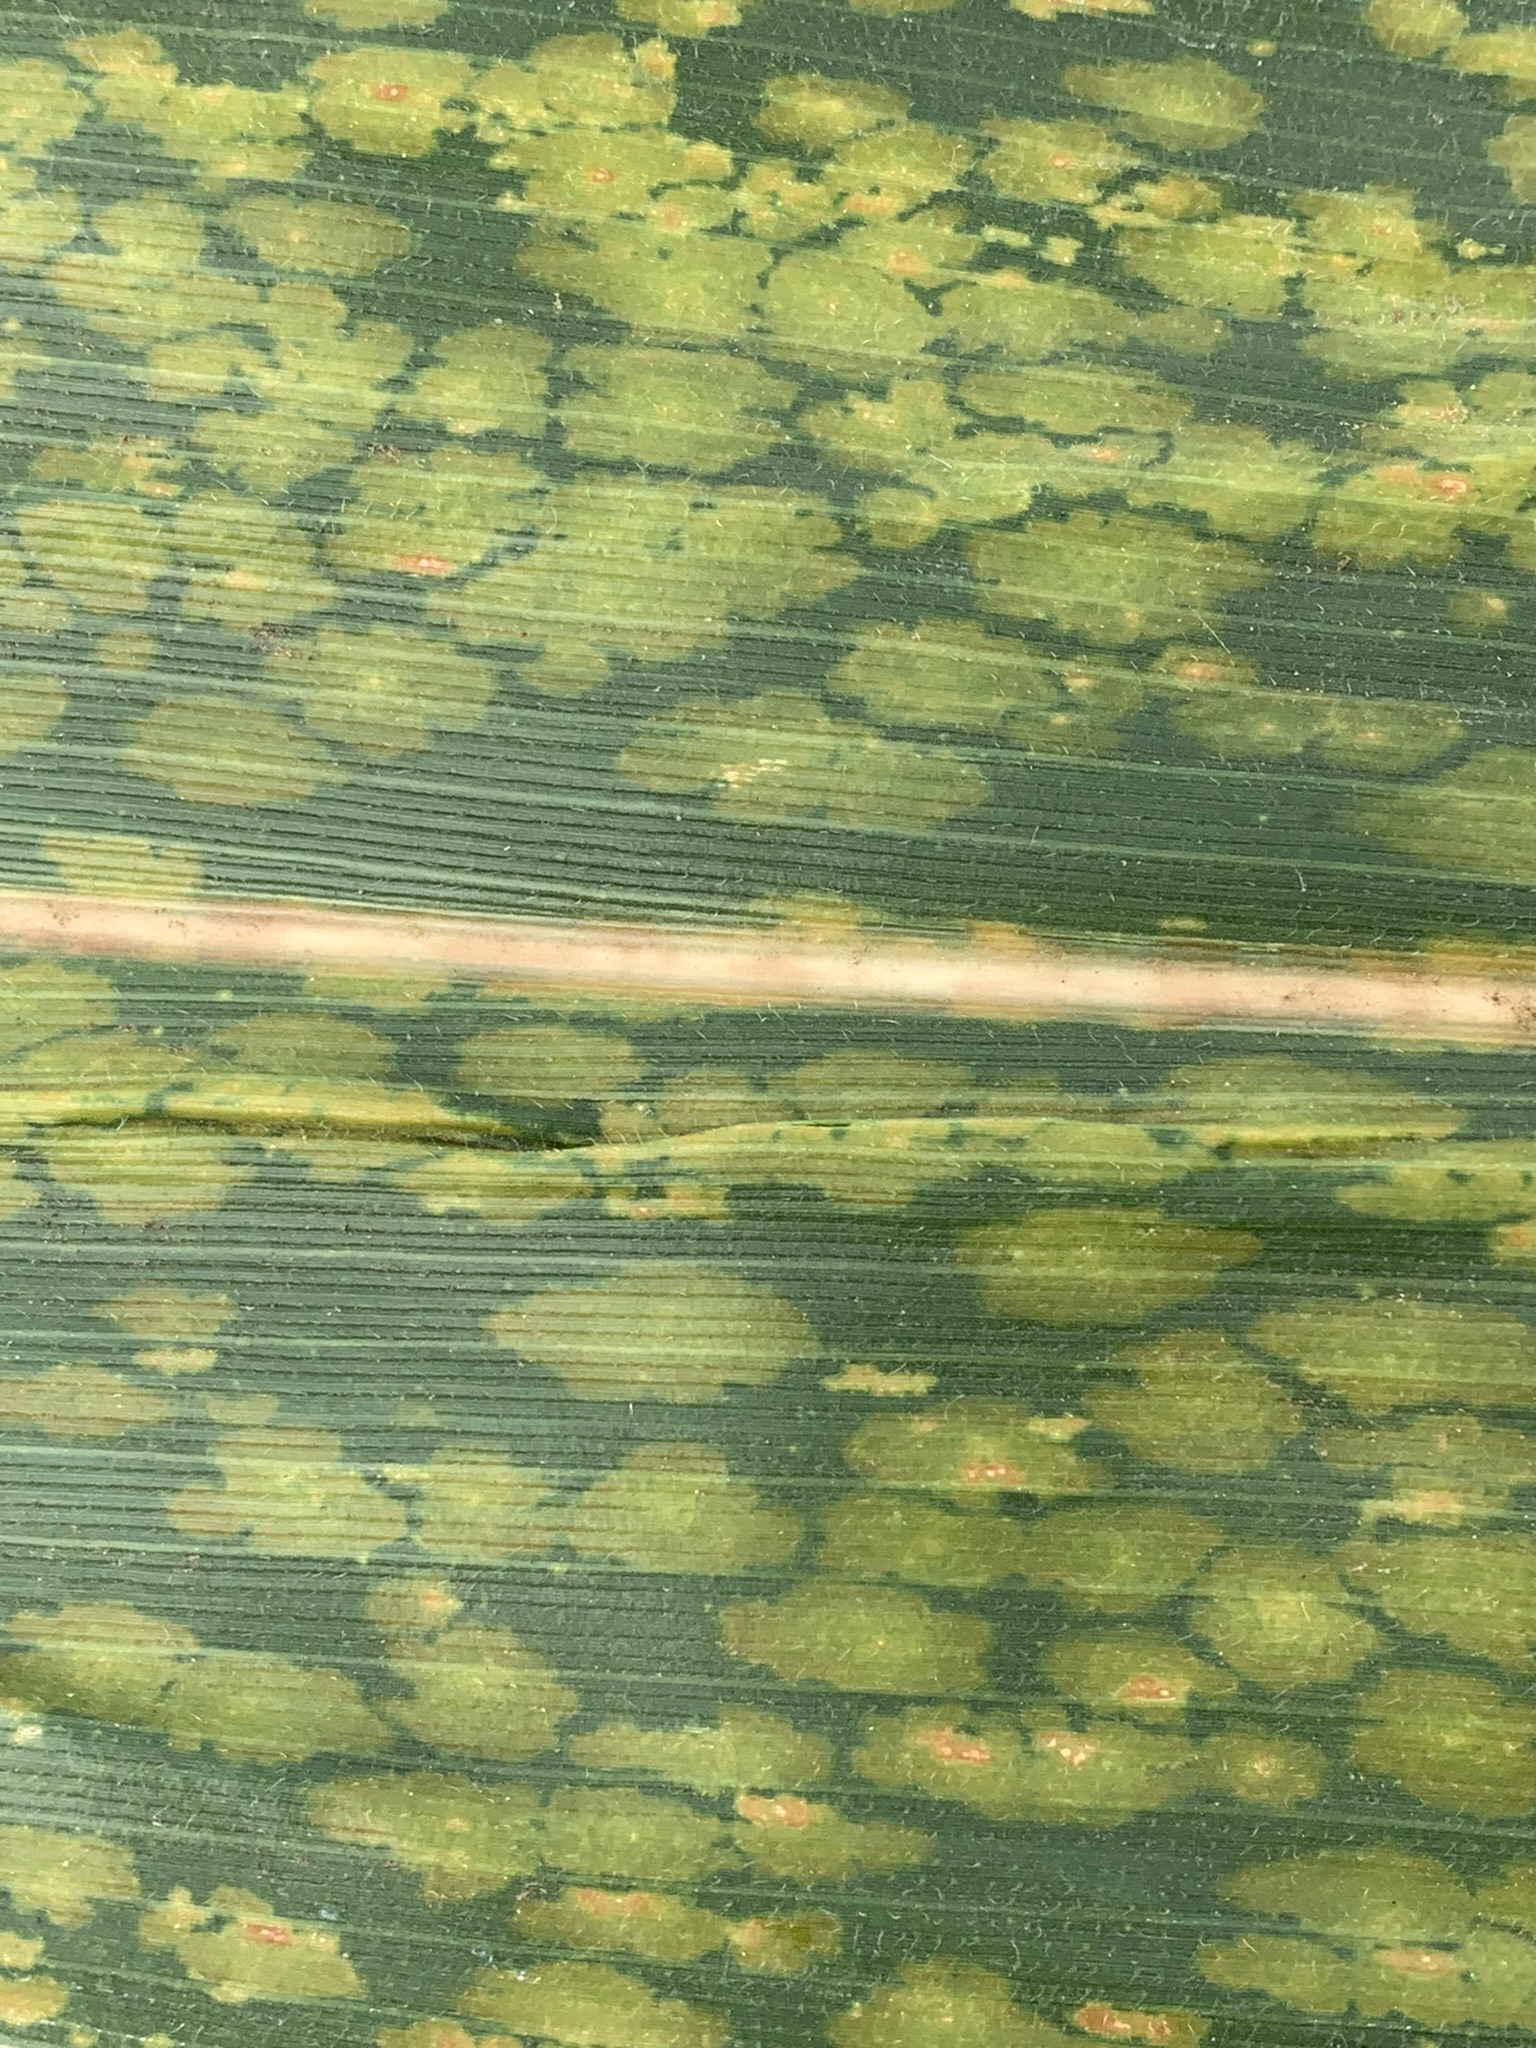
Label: MLN